Dick Karth

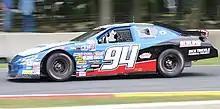
Karth's No. 94 ARCA car at Road America in 2017

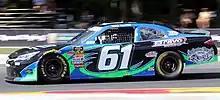
Karth's No. 61 Xfinity car

During the 2000s, he worked as a crewman for various NASCAR teams, including Dexter Bean's NASCAR Cup Series crew.